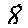
Label: 8